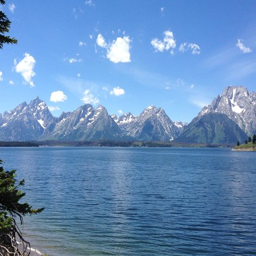
campground : view from behind building function